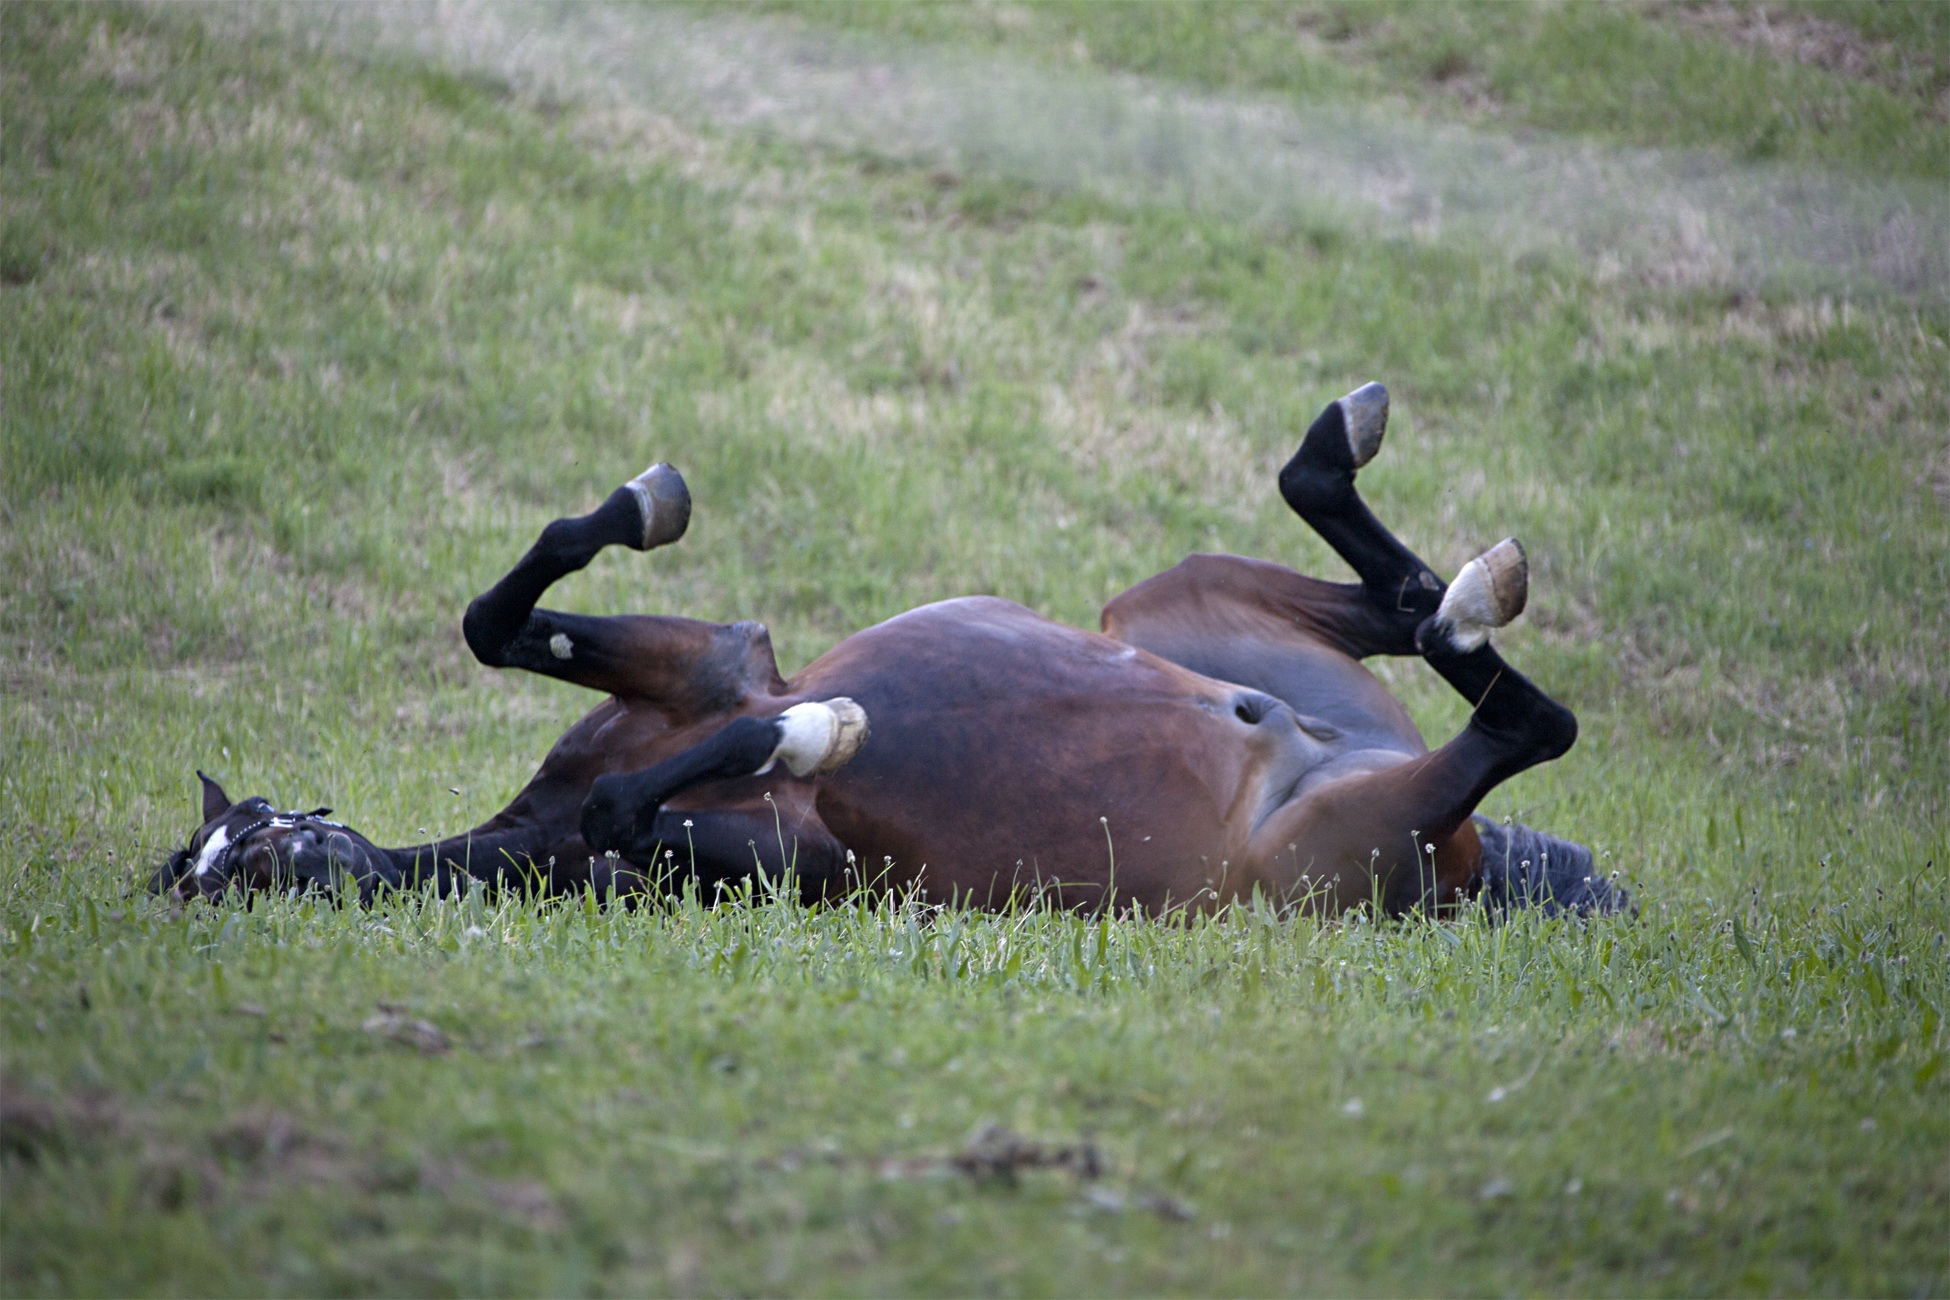
grass, meadow, wildlife, pasture, horse, mammal, rolling, mare, w lzend